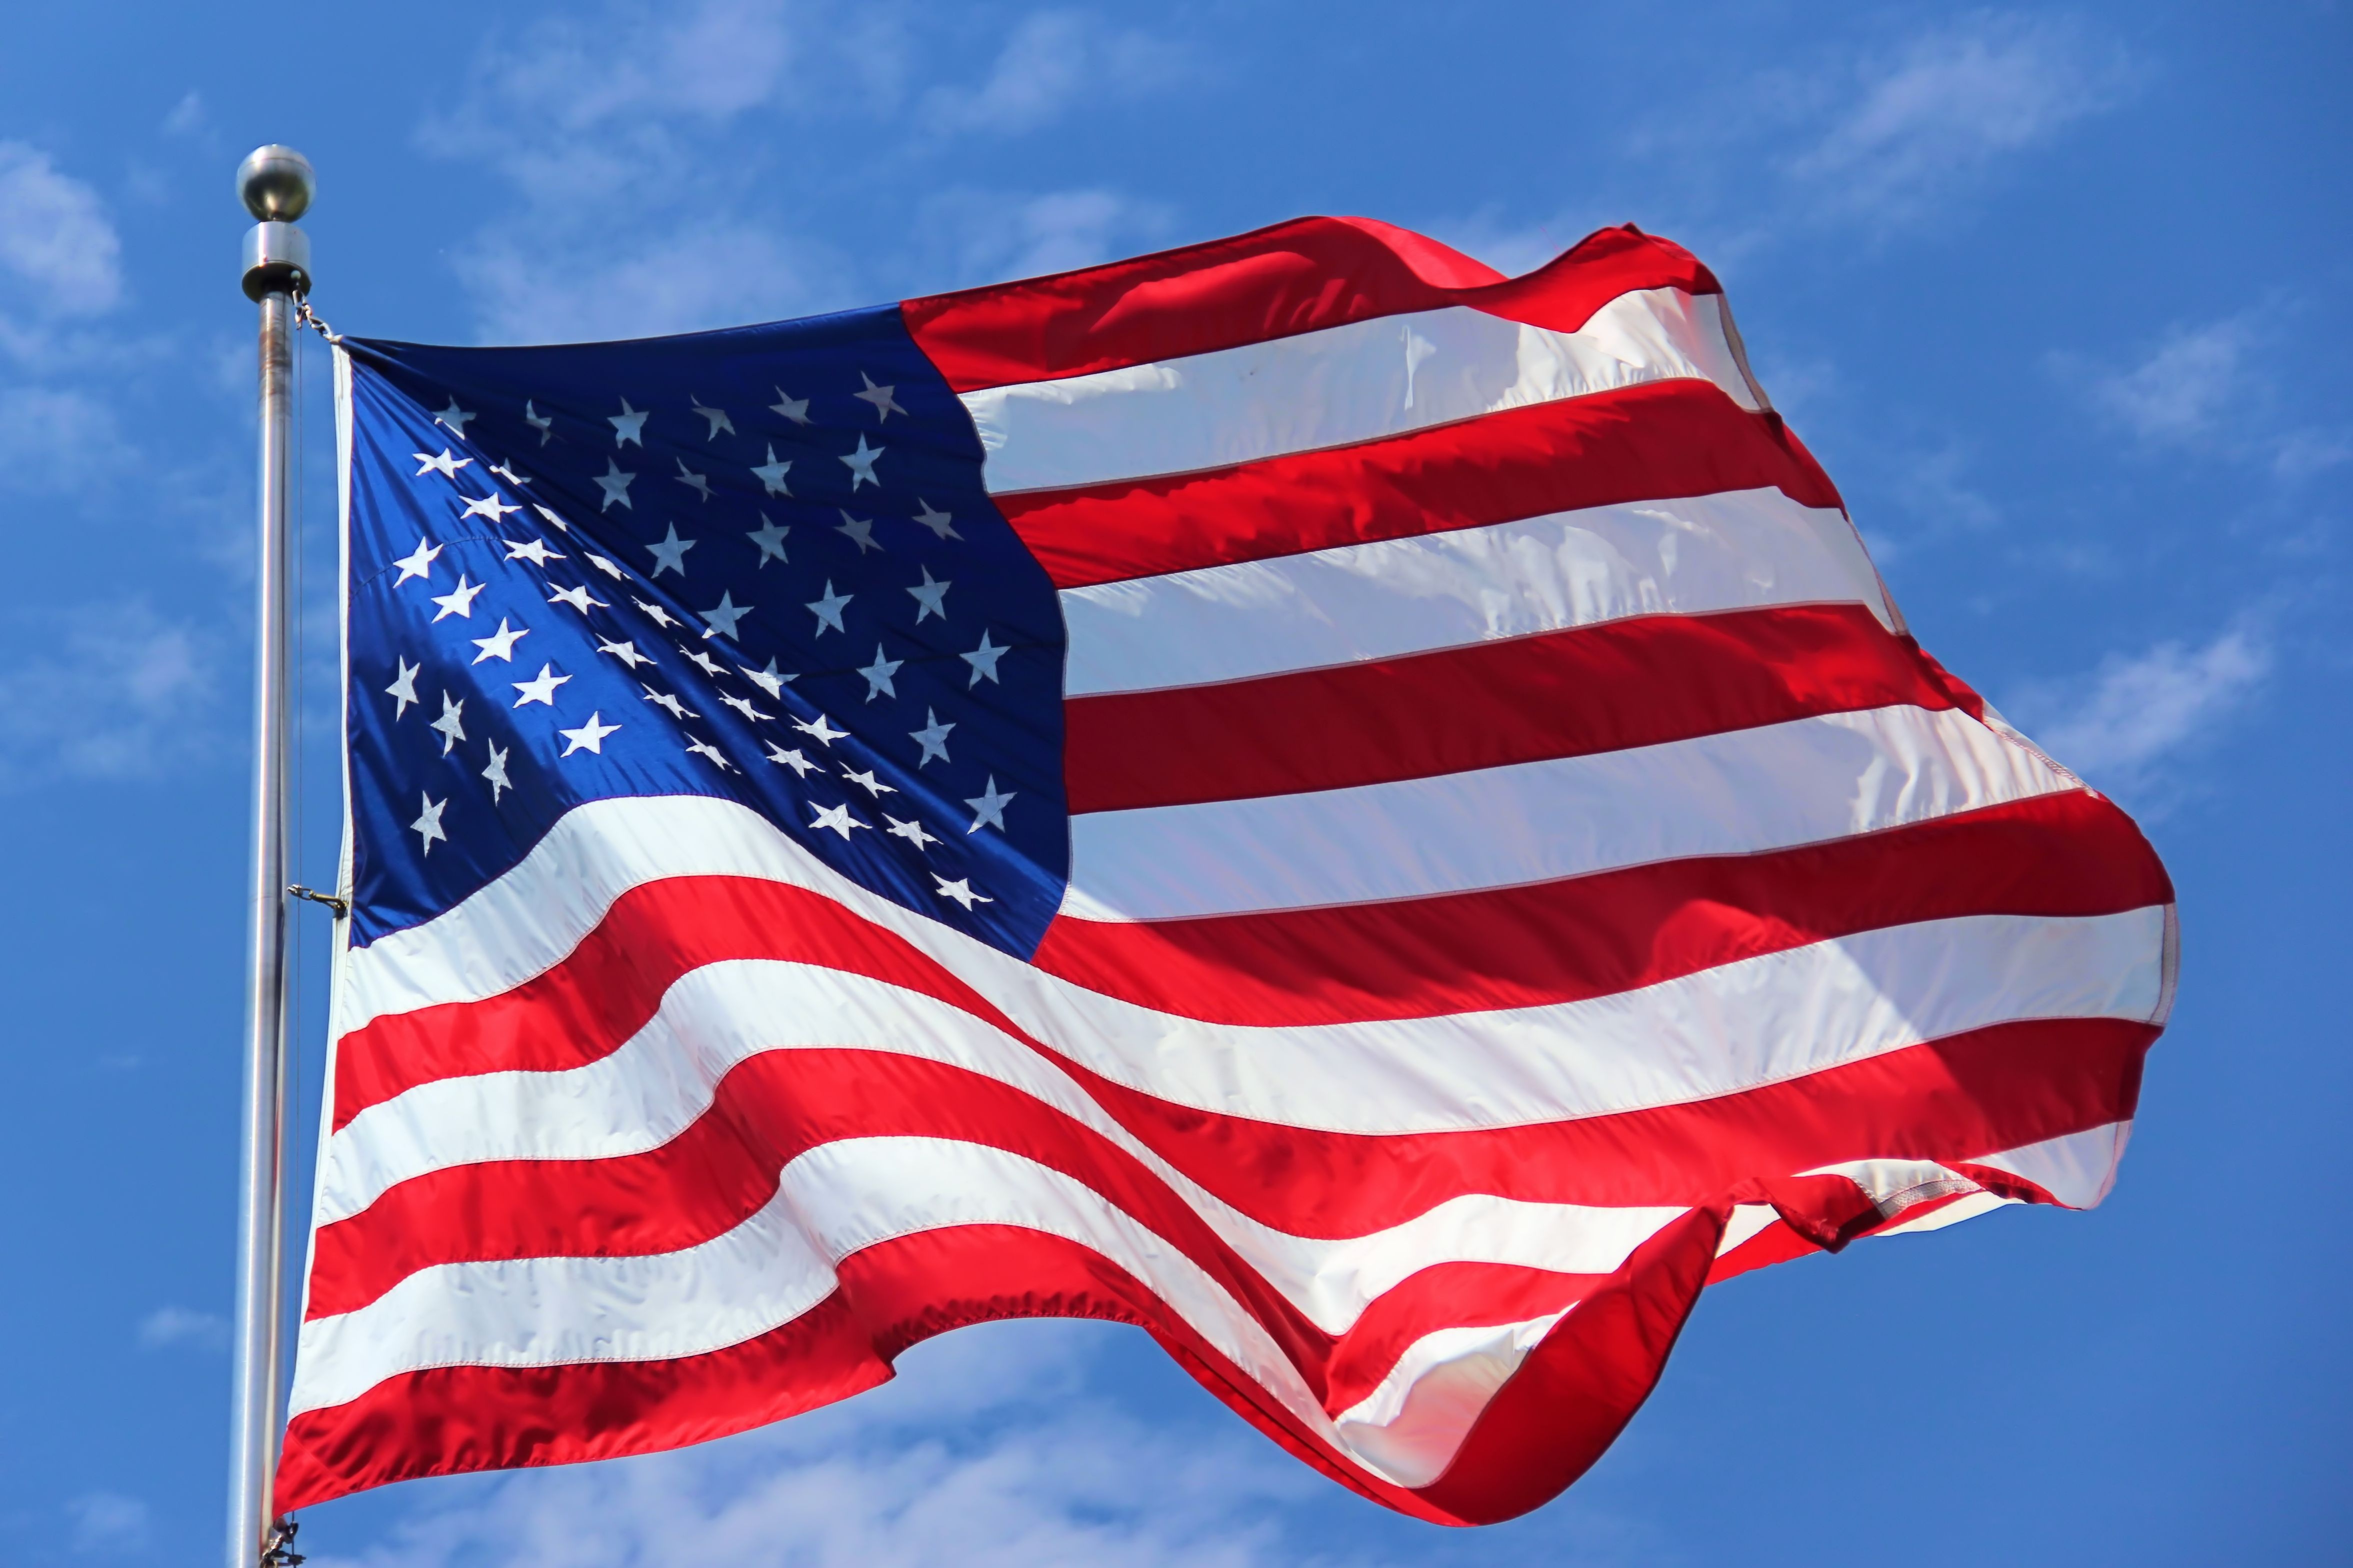
sky, white, star, wave, fly, red, symbol, banner, flag, usa, american flag, blue, freedom, emblem, patriotism, national, american, stripes, honor, united, us, independence, red flag, states, patriotic, pride, waving, american flag waving, us flag, flag of the united states